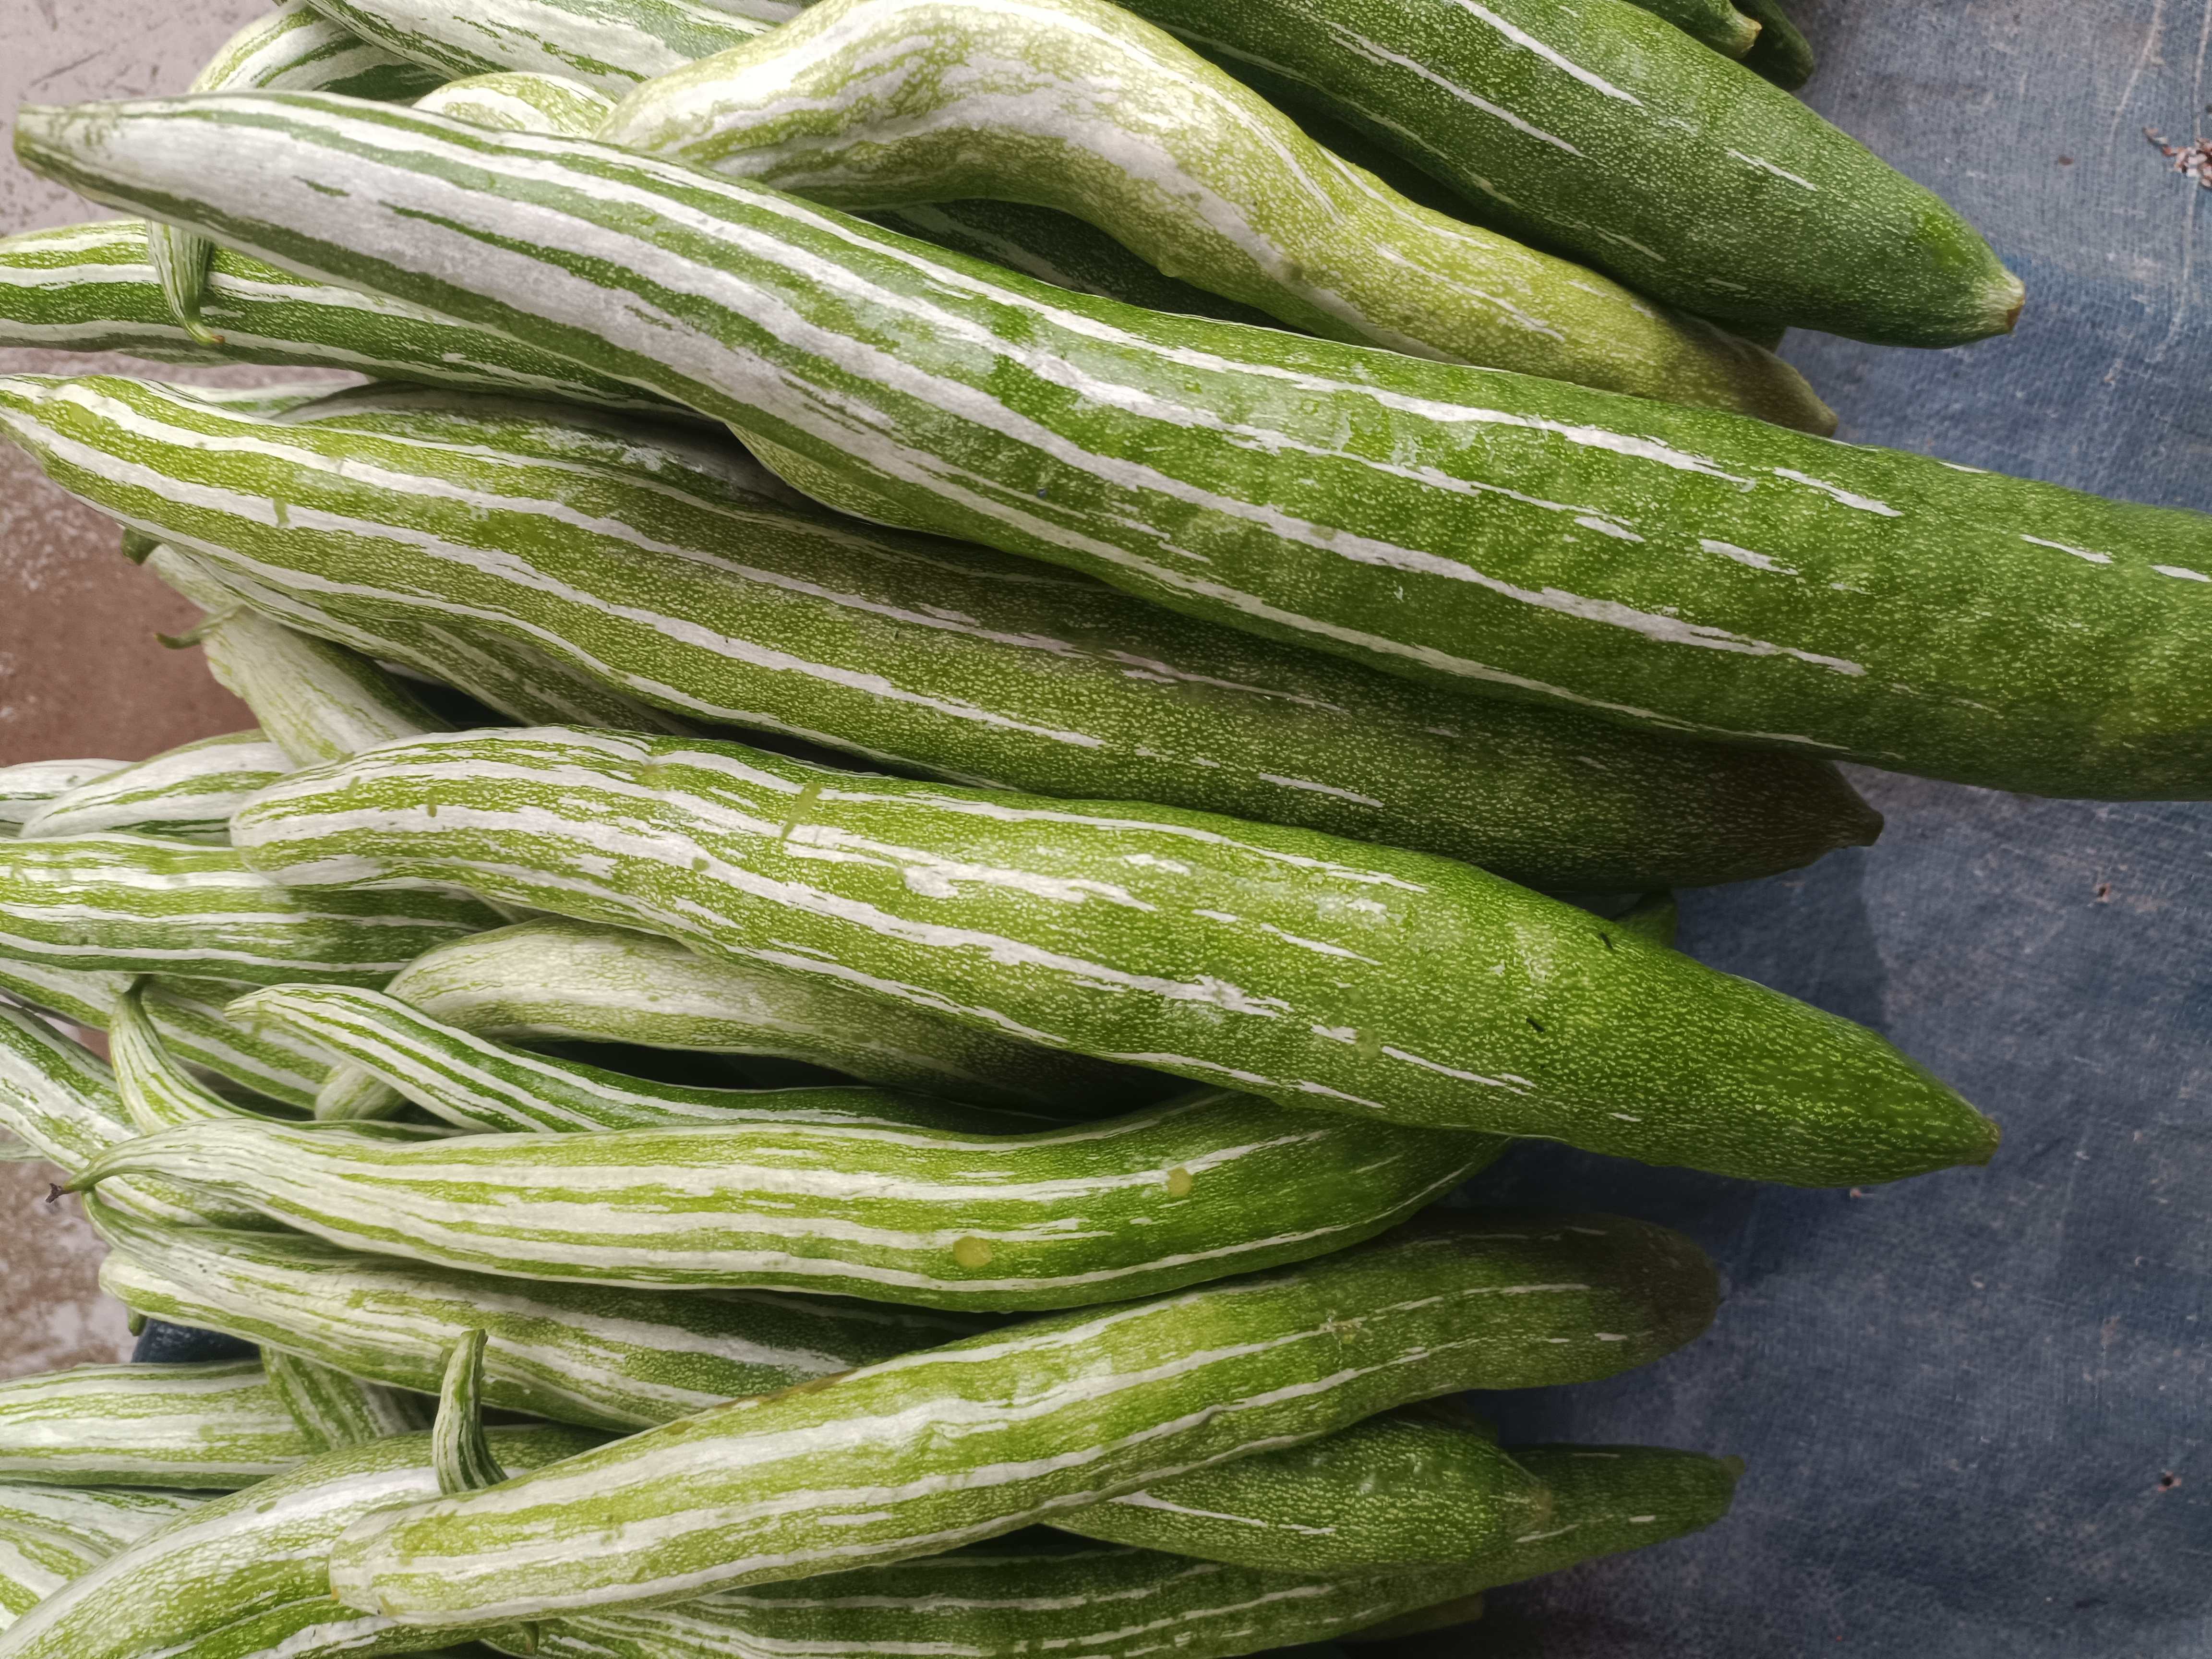
Label: Trichosanthes cucumerina